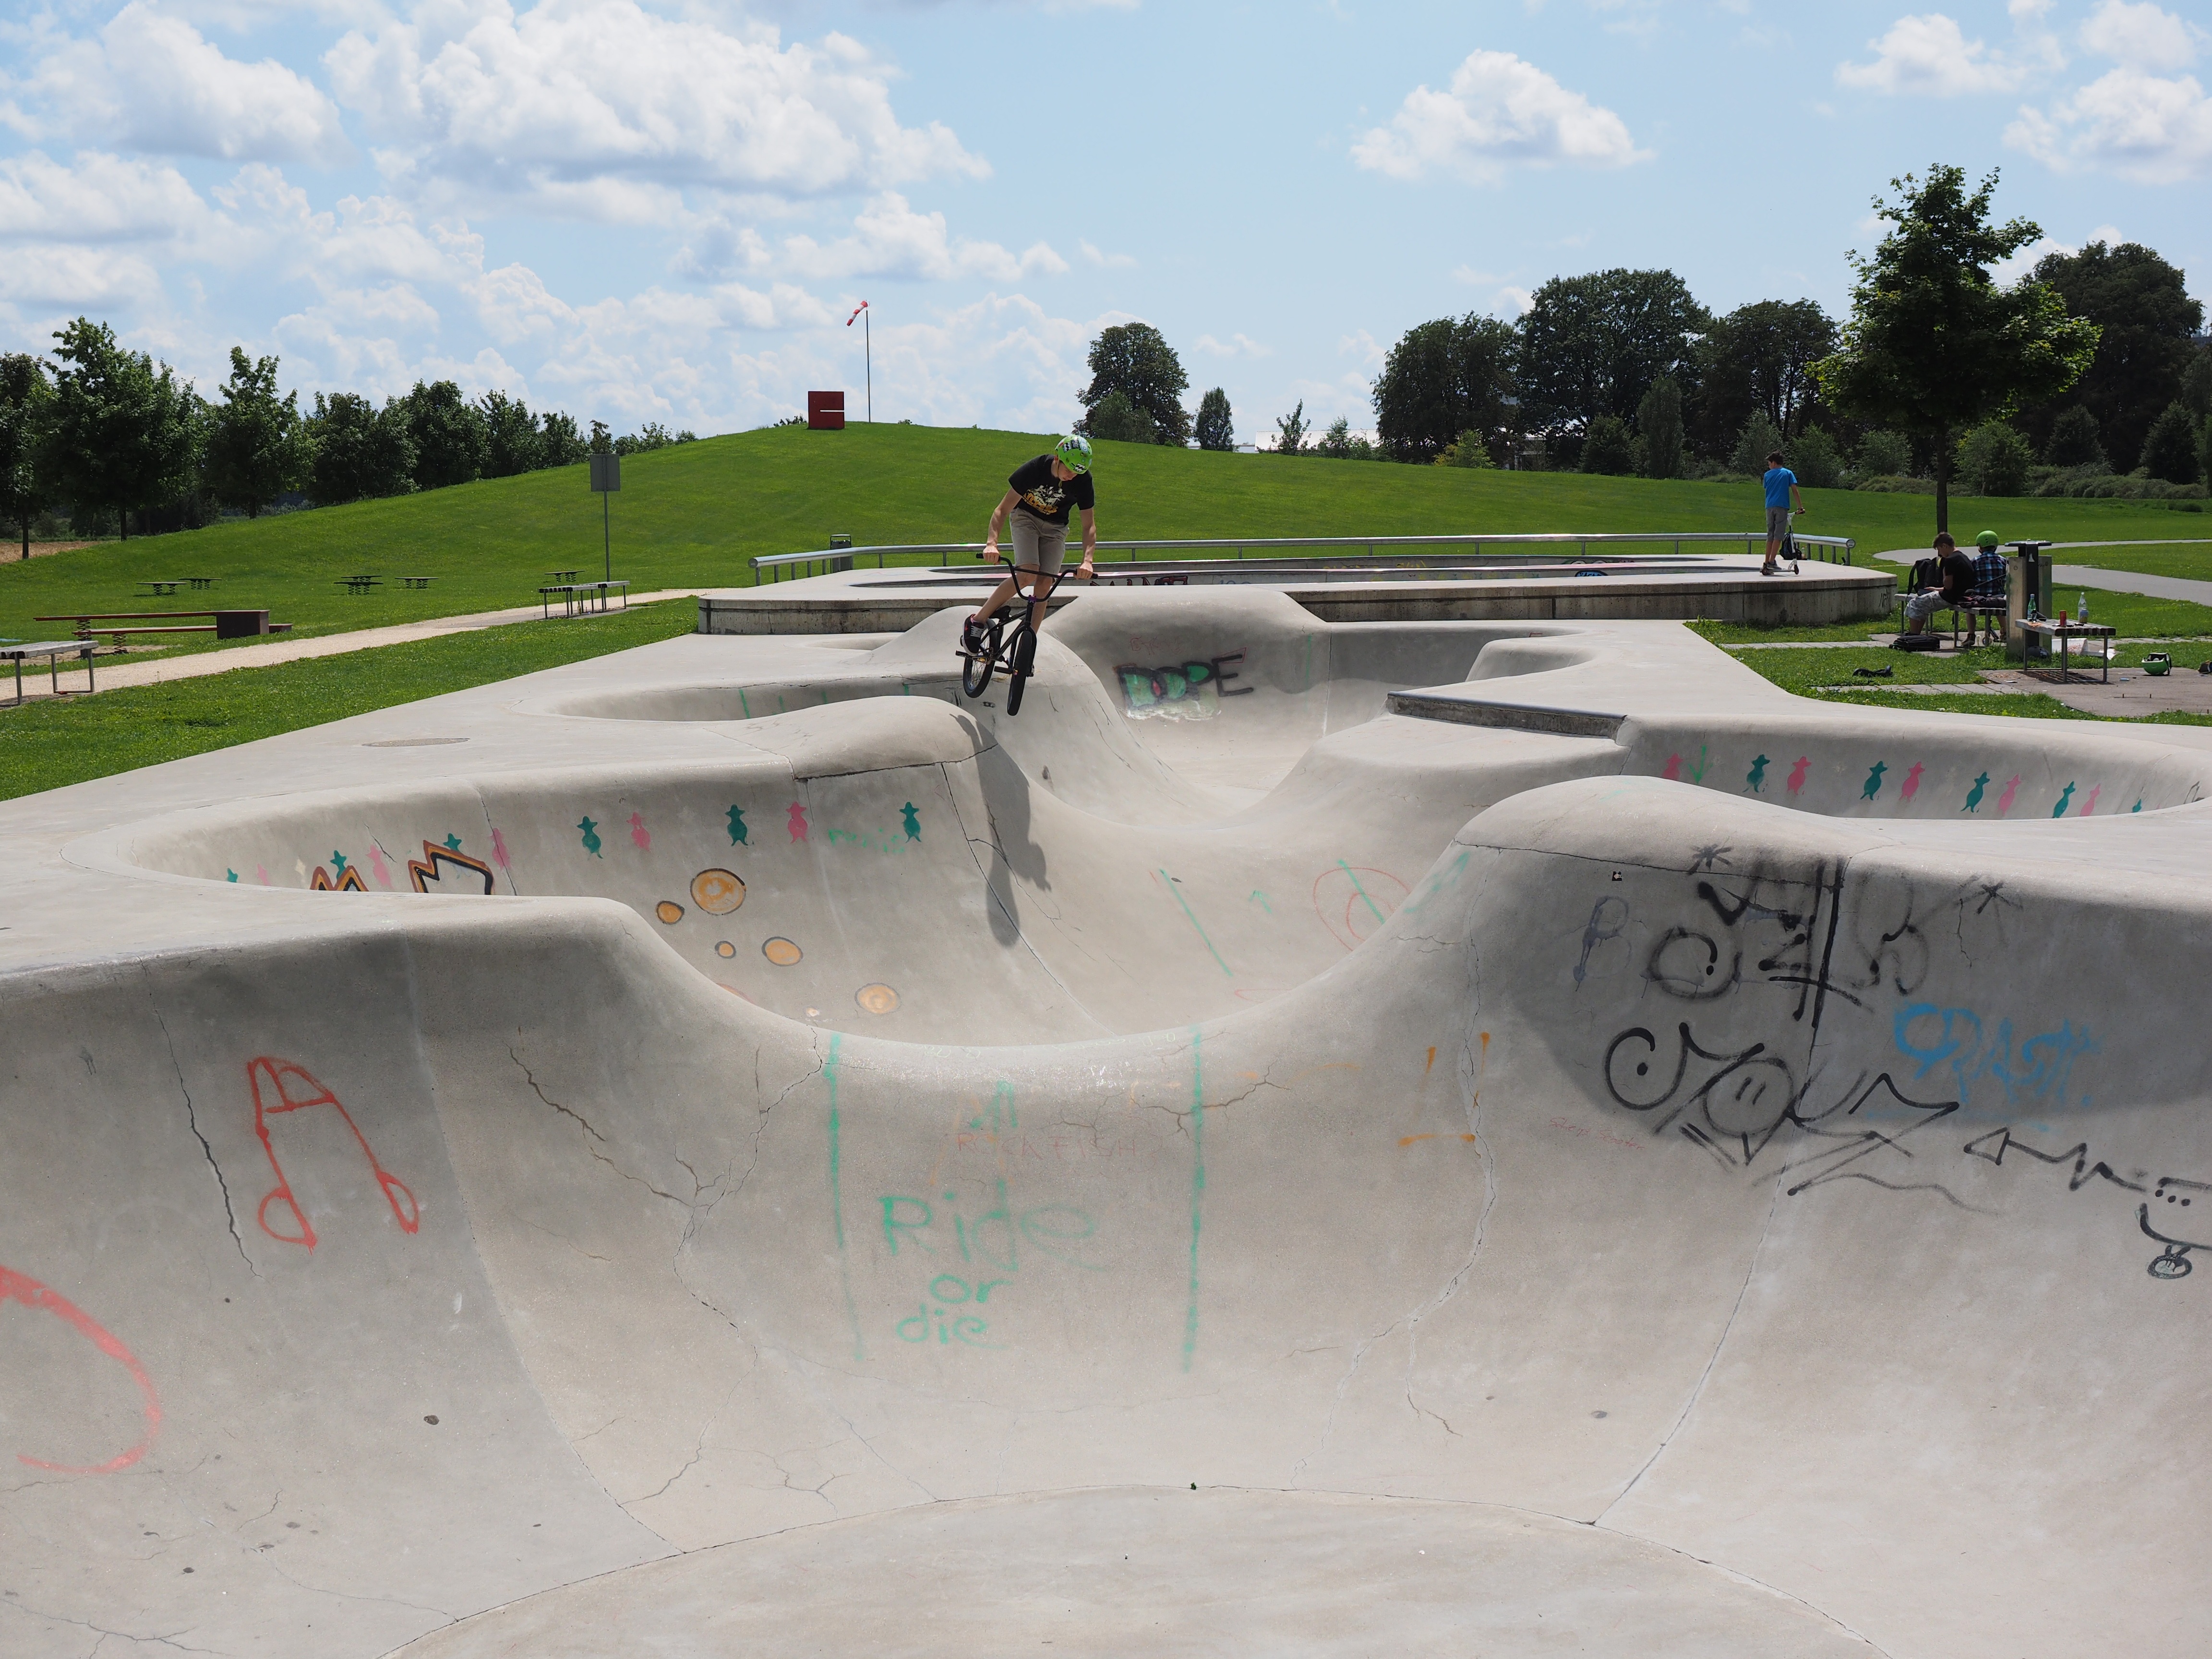
sport, bike, jump, concrete, sports, race track, halfpipe, stunts, mountain bikers, atmosphere of earth, bicycle motocross